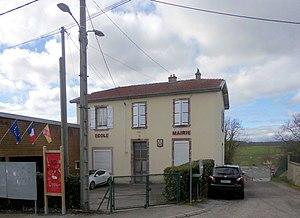
La mairie-école de Lamath
Lamath est une commune française située dans le département de Meurthe-et-Moselle, en région Grand Est.